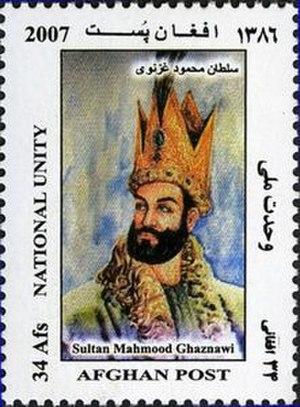
Mahmoud de Ghazni, de son vrai nom Yamîn al-Daoulâ Abu al-Qasim Mahmoud Ibn Soubouktigîn, né le 2 octobre 971 et mort le 30 avril 1030, fut le dirigeant de l'Empire ghaznévide de 997 jusqu'à sa mort.